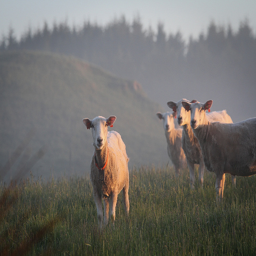
Some sheep are seen wandering in a grassy field.
Four sheep with ear tags are sent out to pasture.
Sheep standing in a grassy field with mist in the background.
a group of lamb sitting in a grassy field
Three sheep are standing together while another sheep with a red collar is standing out in front.